Ayr and Dalmellington Railway

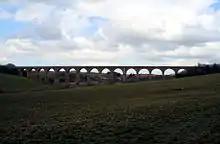
The Burnton Viaduct near Dalrymple in 2008

The Glasgow, Paisley, Kilmarnock and Ayr Railway (GPK&AR) had reached Ayr in 1840, but its Ayr station was on the north bank of the River Ayr. (The was a predecessor company of the Glasgow and South Western Railway.) Although consideration was soon afterwards given to building a line southwards into Galloway, the daunting topography of any such route delayed any action on the matter.